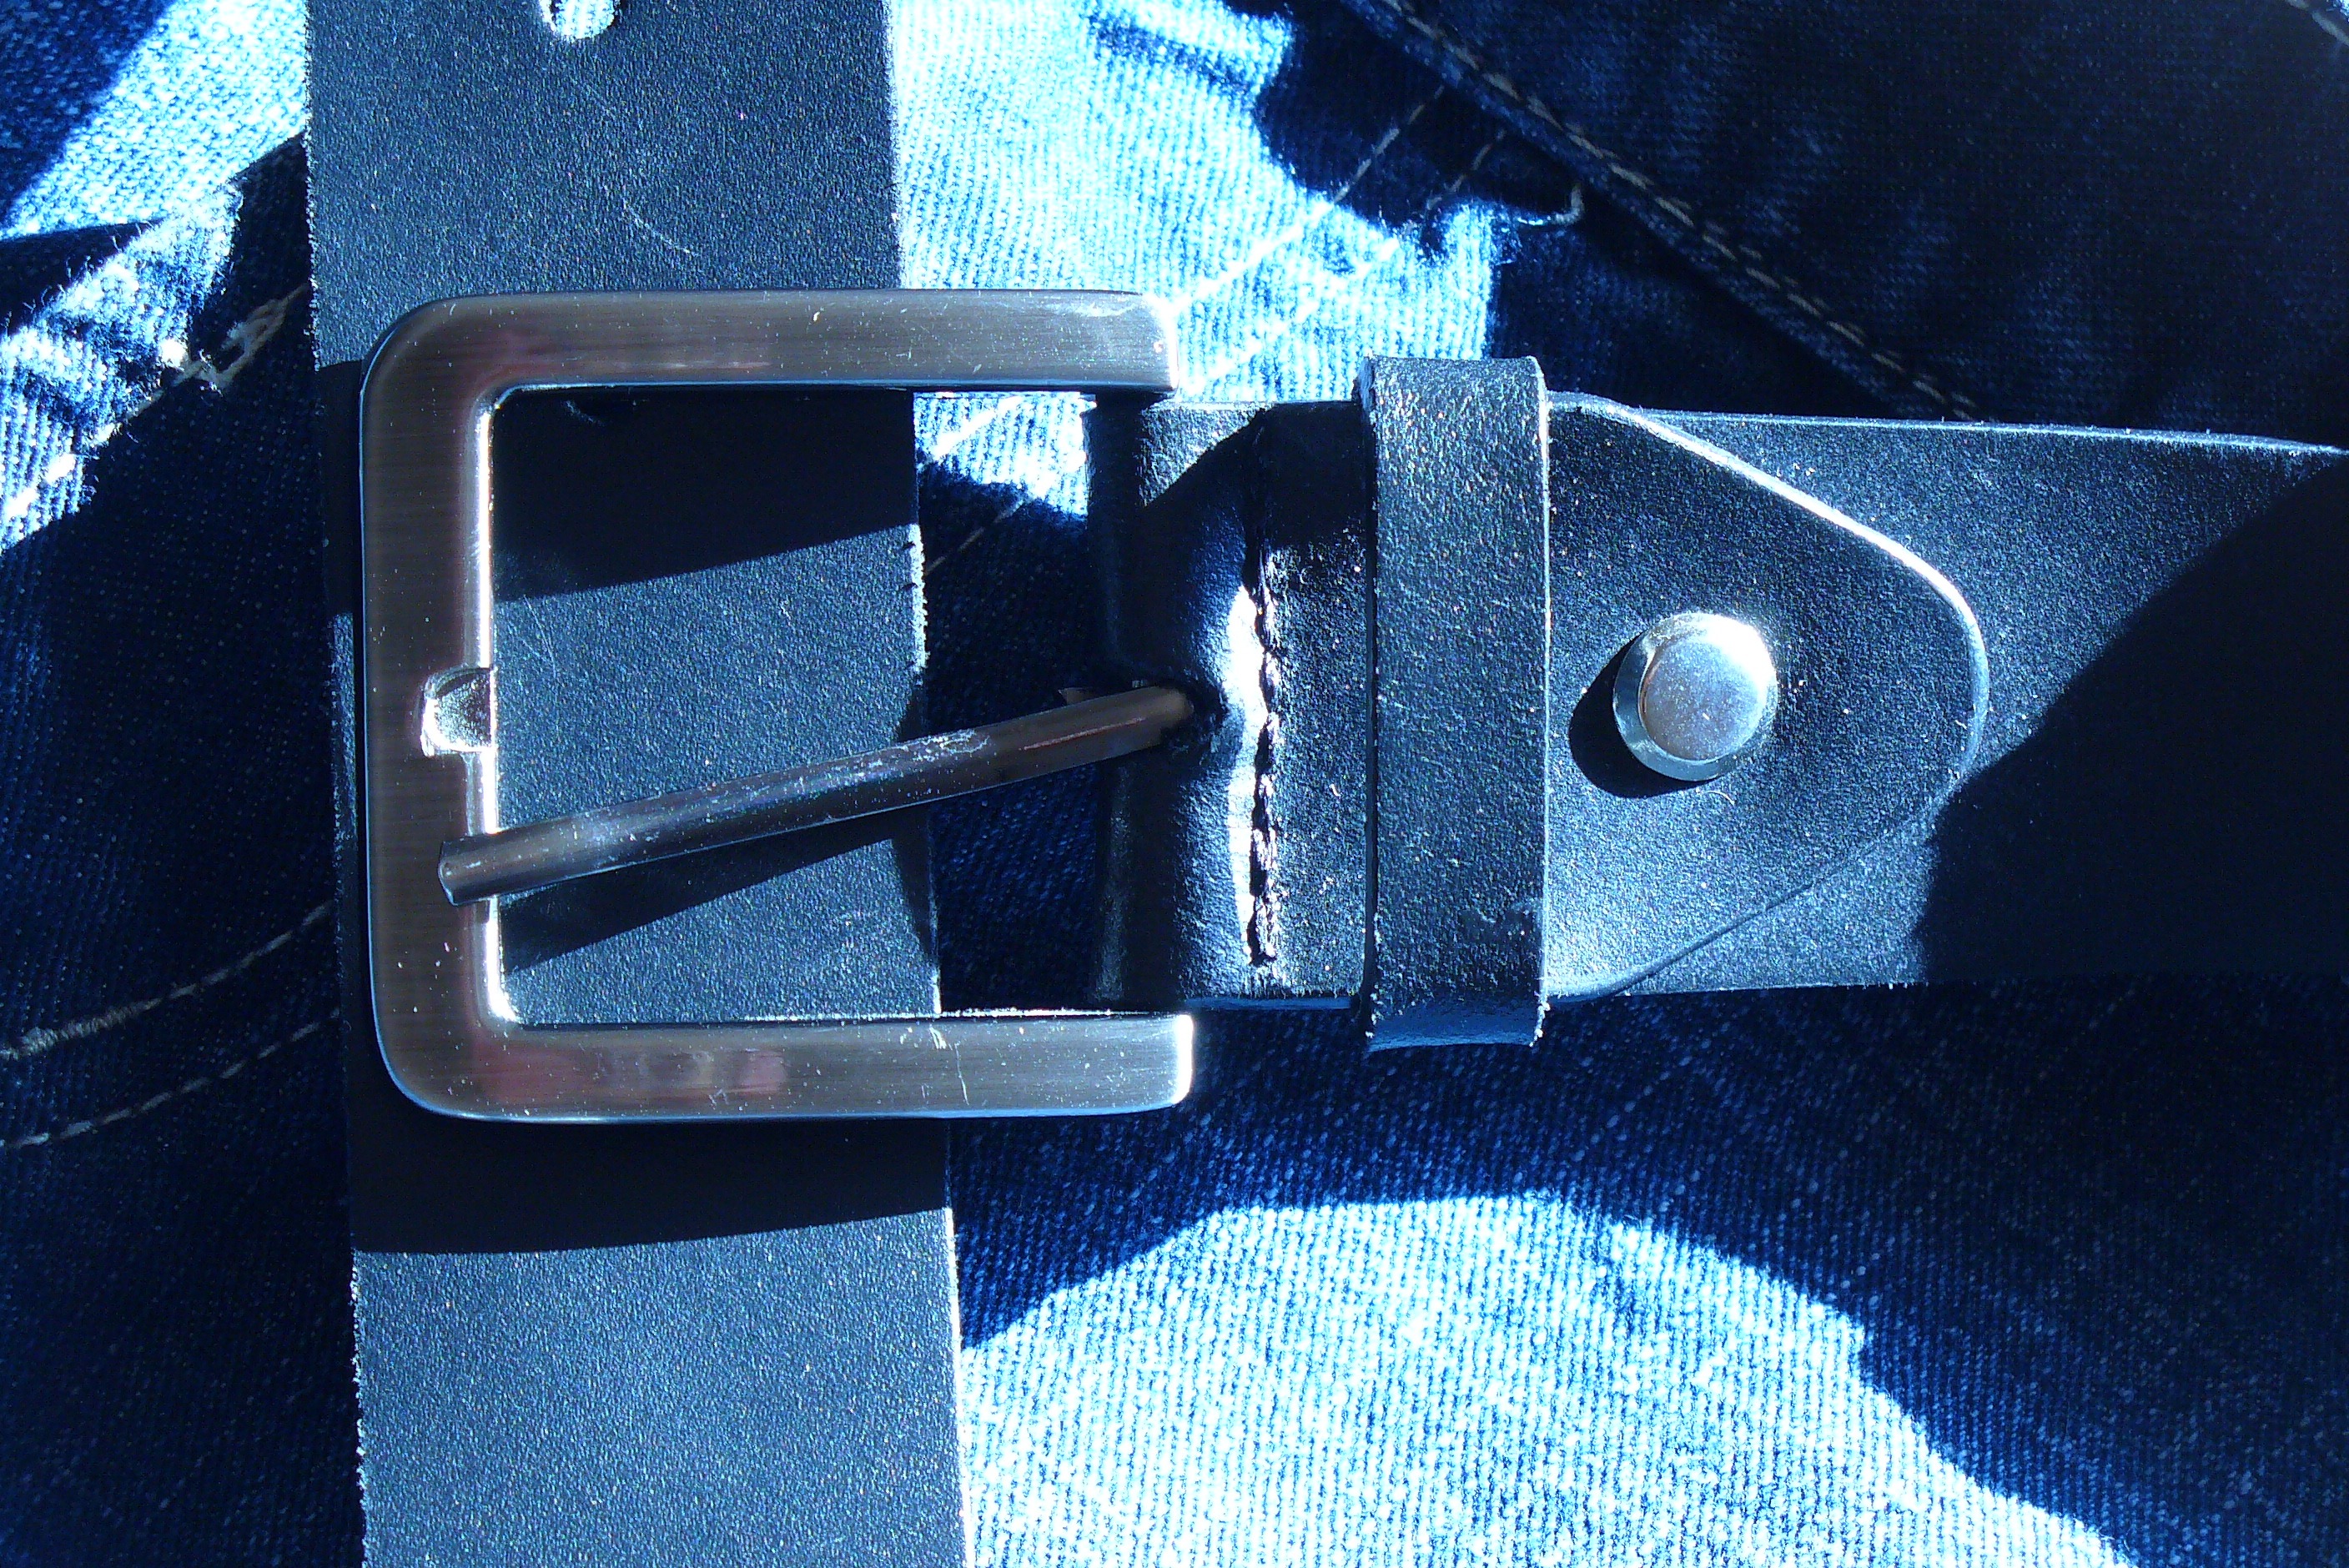
light, leather, male, jeans, fashion, blue, clothing, black, close, outerwear, denim, garment, fabric, trousers, pants, belt, worn, apparel, wardrobe, style, classic, outfit, waist, casual, loop, wear, trend, strap, stylish, attire, accessory, wearing, buckle, fasten, cowhide, clasp, waistband, slacks